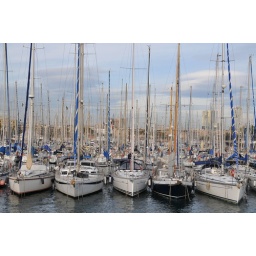
The dark sail boat stood out among the many docked in the harbor